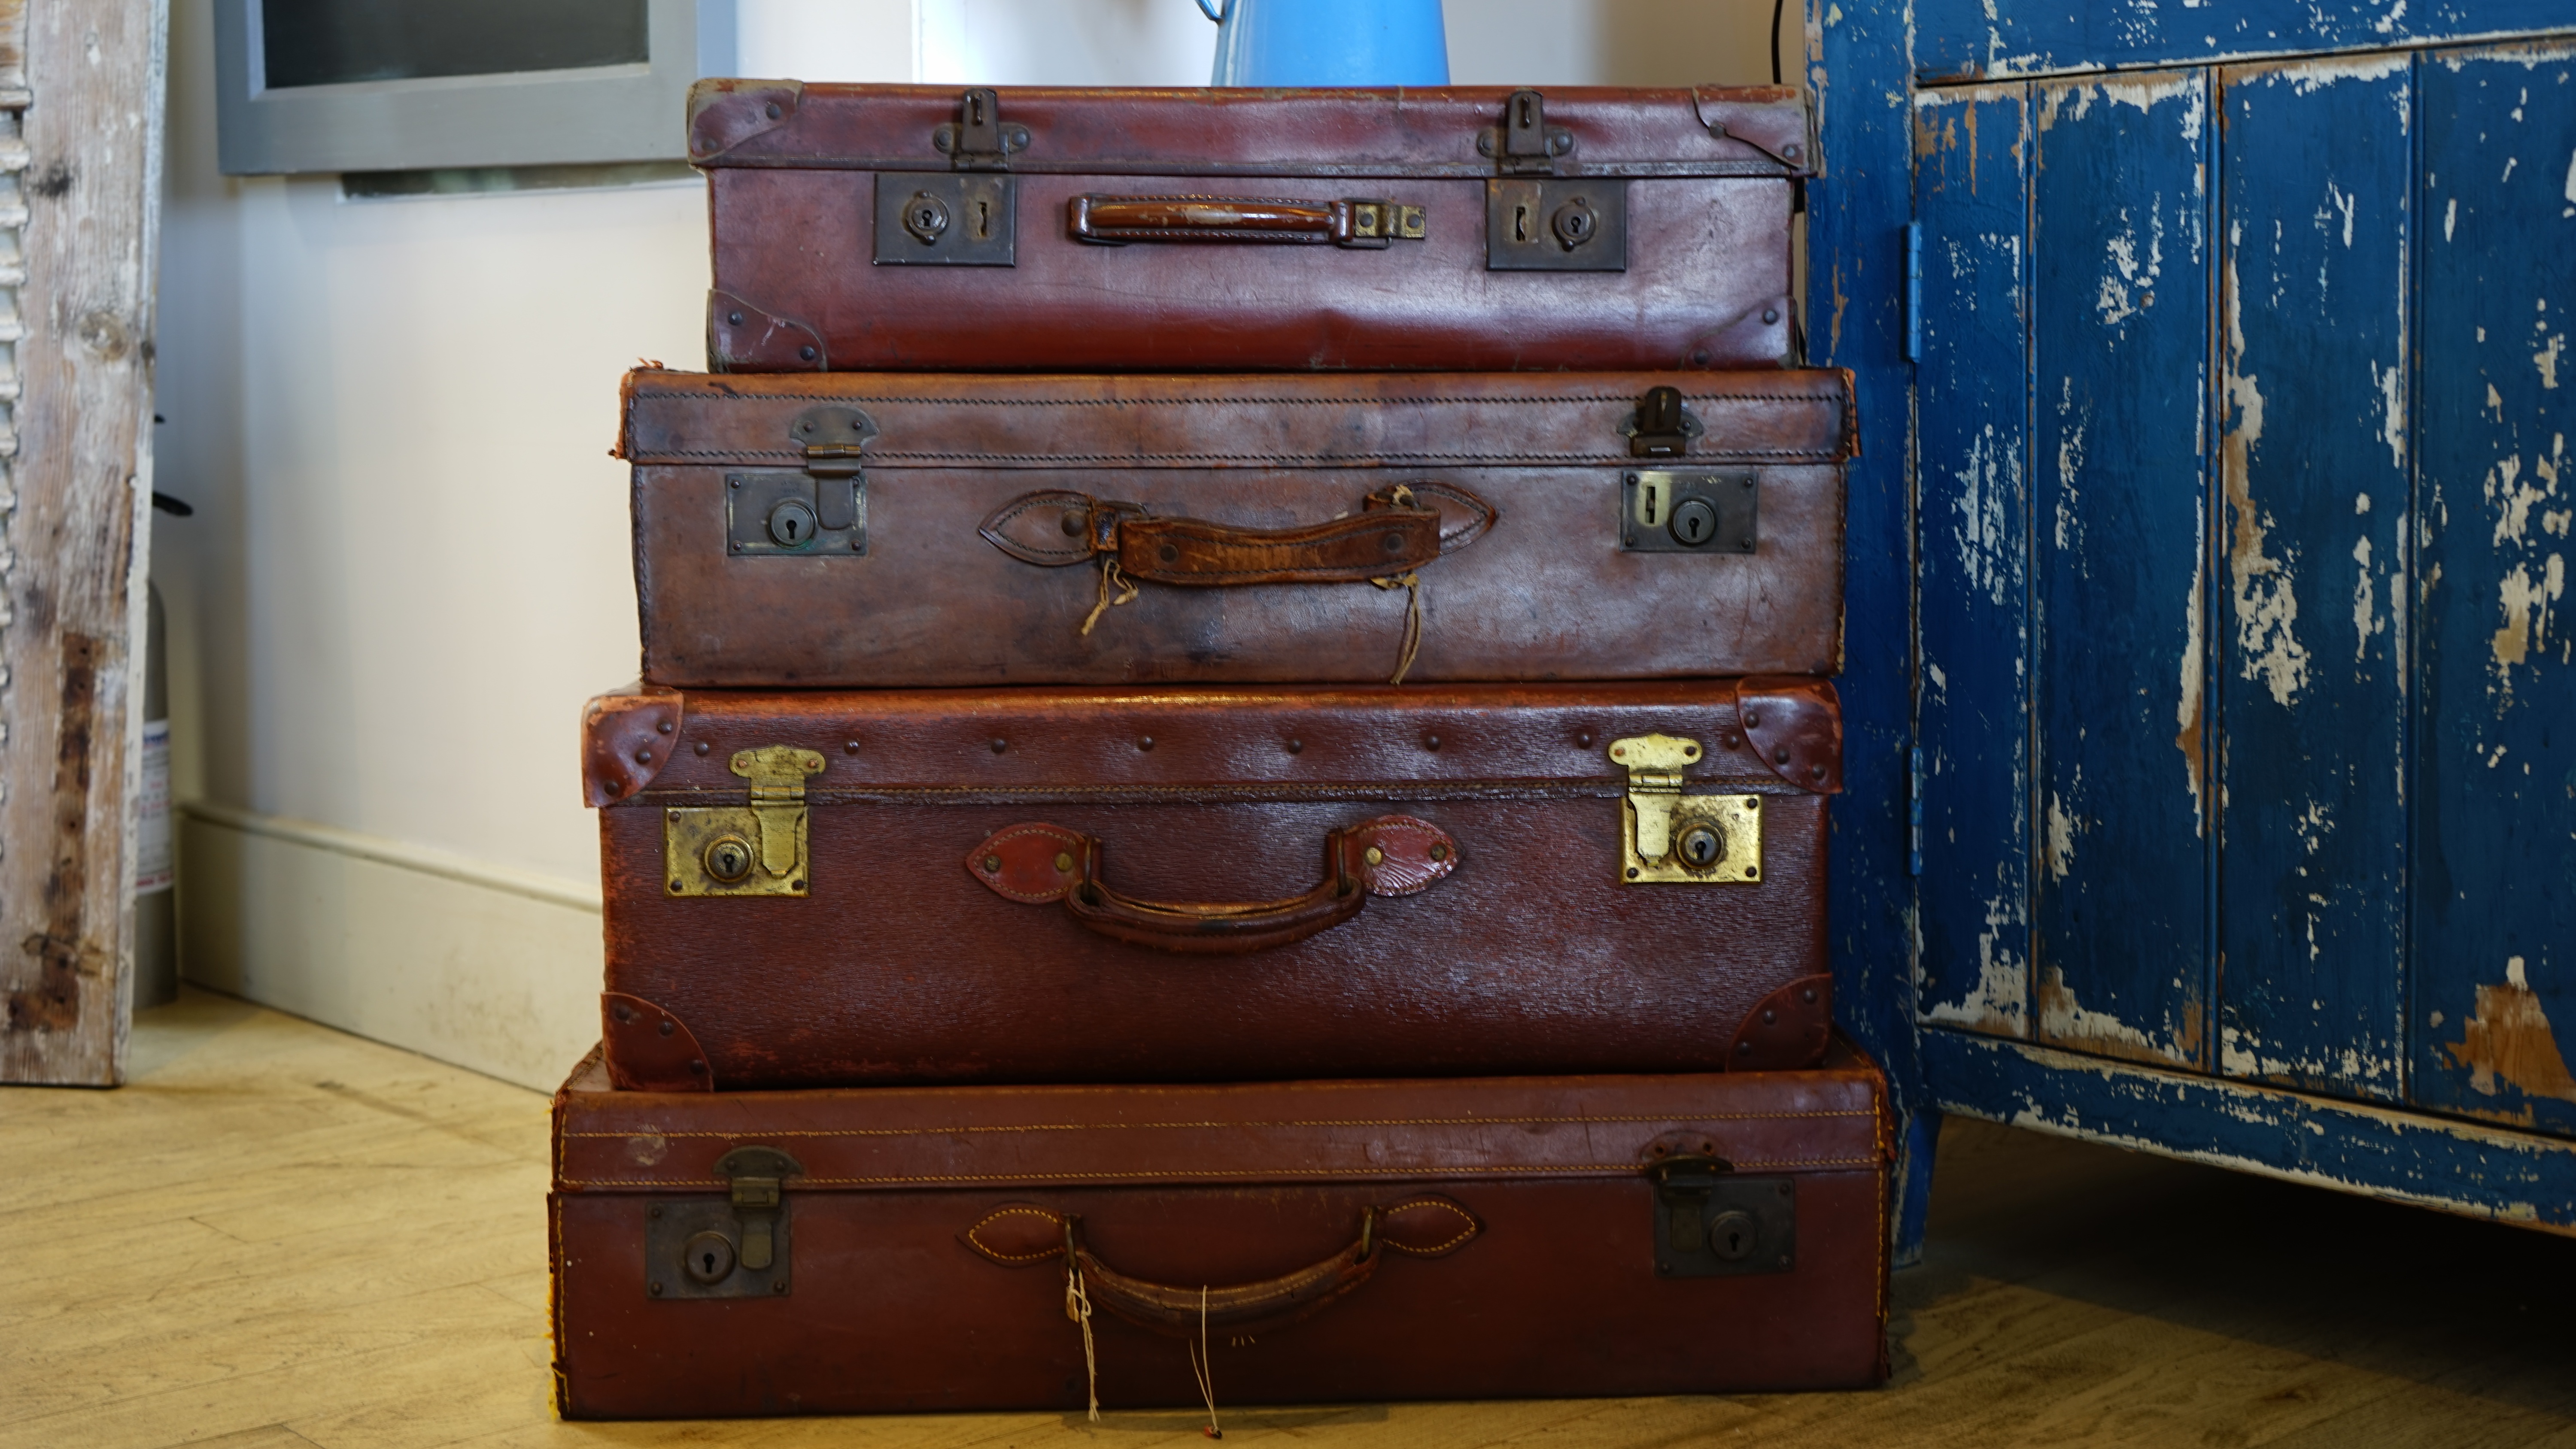
wood, antique, trunk, airport, travel, equipment, journey, flight, brown, furniture, trip, luggage, lounge, chest, drawer, case, suitcase, leaving, baggage, bags, chest of drawers, man made object